Buta Kola

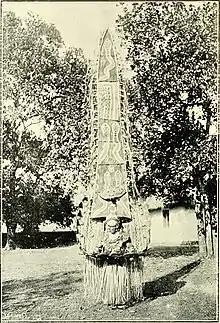
Buta Kola dancer from the Parava caste.

The art of being a channel/medium is learned. Young boys belonging to the "Pambada, Parava," "Nalike" castes attend rituals where their kin is performing; and they help out with shredding the coconut leaves for the garment of the channel/medium, holding the mirror while the channel/medium is putting on the make up etc. They learn the art of the performance by observing the performance of their kin and trying to mimic it. Along with being able to mimic the way their kin performed, what is essential to be a successful channel/medium is also the aptitude of being possessed by the deity. There are certain rules the channel/medium needs to follow to prepare his body for the possession. This may include being a vegetarian and not drinking alcohol. The channel/medium feels the sudden spirit possession only for a few seconds but after that he is filled with the deity's energy that lets him behave as the deity for the entire ritual.